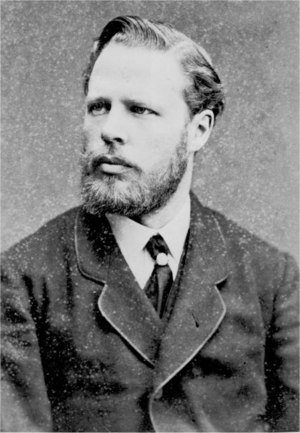
Hugo Heermann est un violoniste allemand.